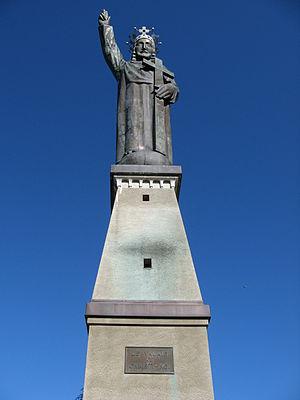
Statue du Christ_Roi (Lens)
La statue du Christ-Roi de Lens en Suisse, est une statue monumentale marquant le XIXᵉ centenaire de la mort du Christ, qui fut inaugurée le 22 septembre 1935 et a été suivie par plus de 4 000 personnes venues de tout le Valais.
Lens est une commune suisse du canton du Valais, située dans le district de Sierre.
Cet article recense les statues les plus hautes actuellement érigées.